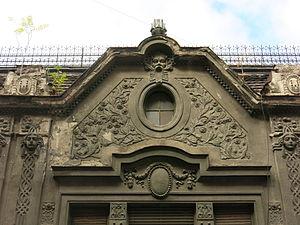
La maison de Radisav Jovanović est située à Belgrade, la capitale de la Serbie, dans la municipalité urbaine de Stari grad. Construite en 1910, elle est inscrite sur la liste des biens culturels de la Ville de Belgrade.